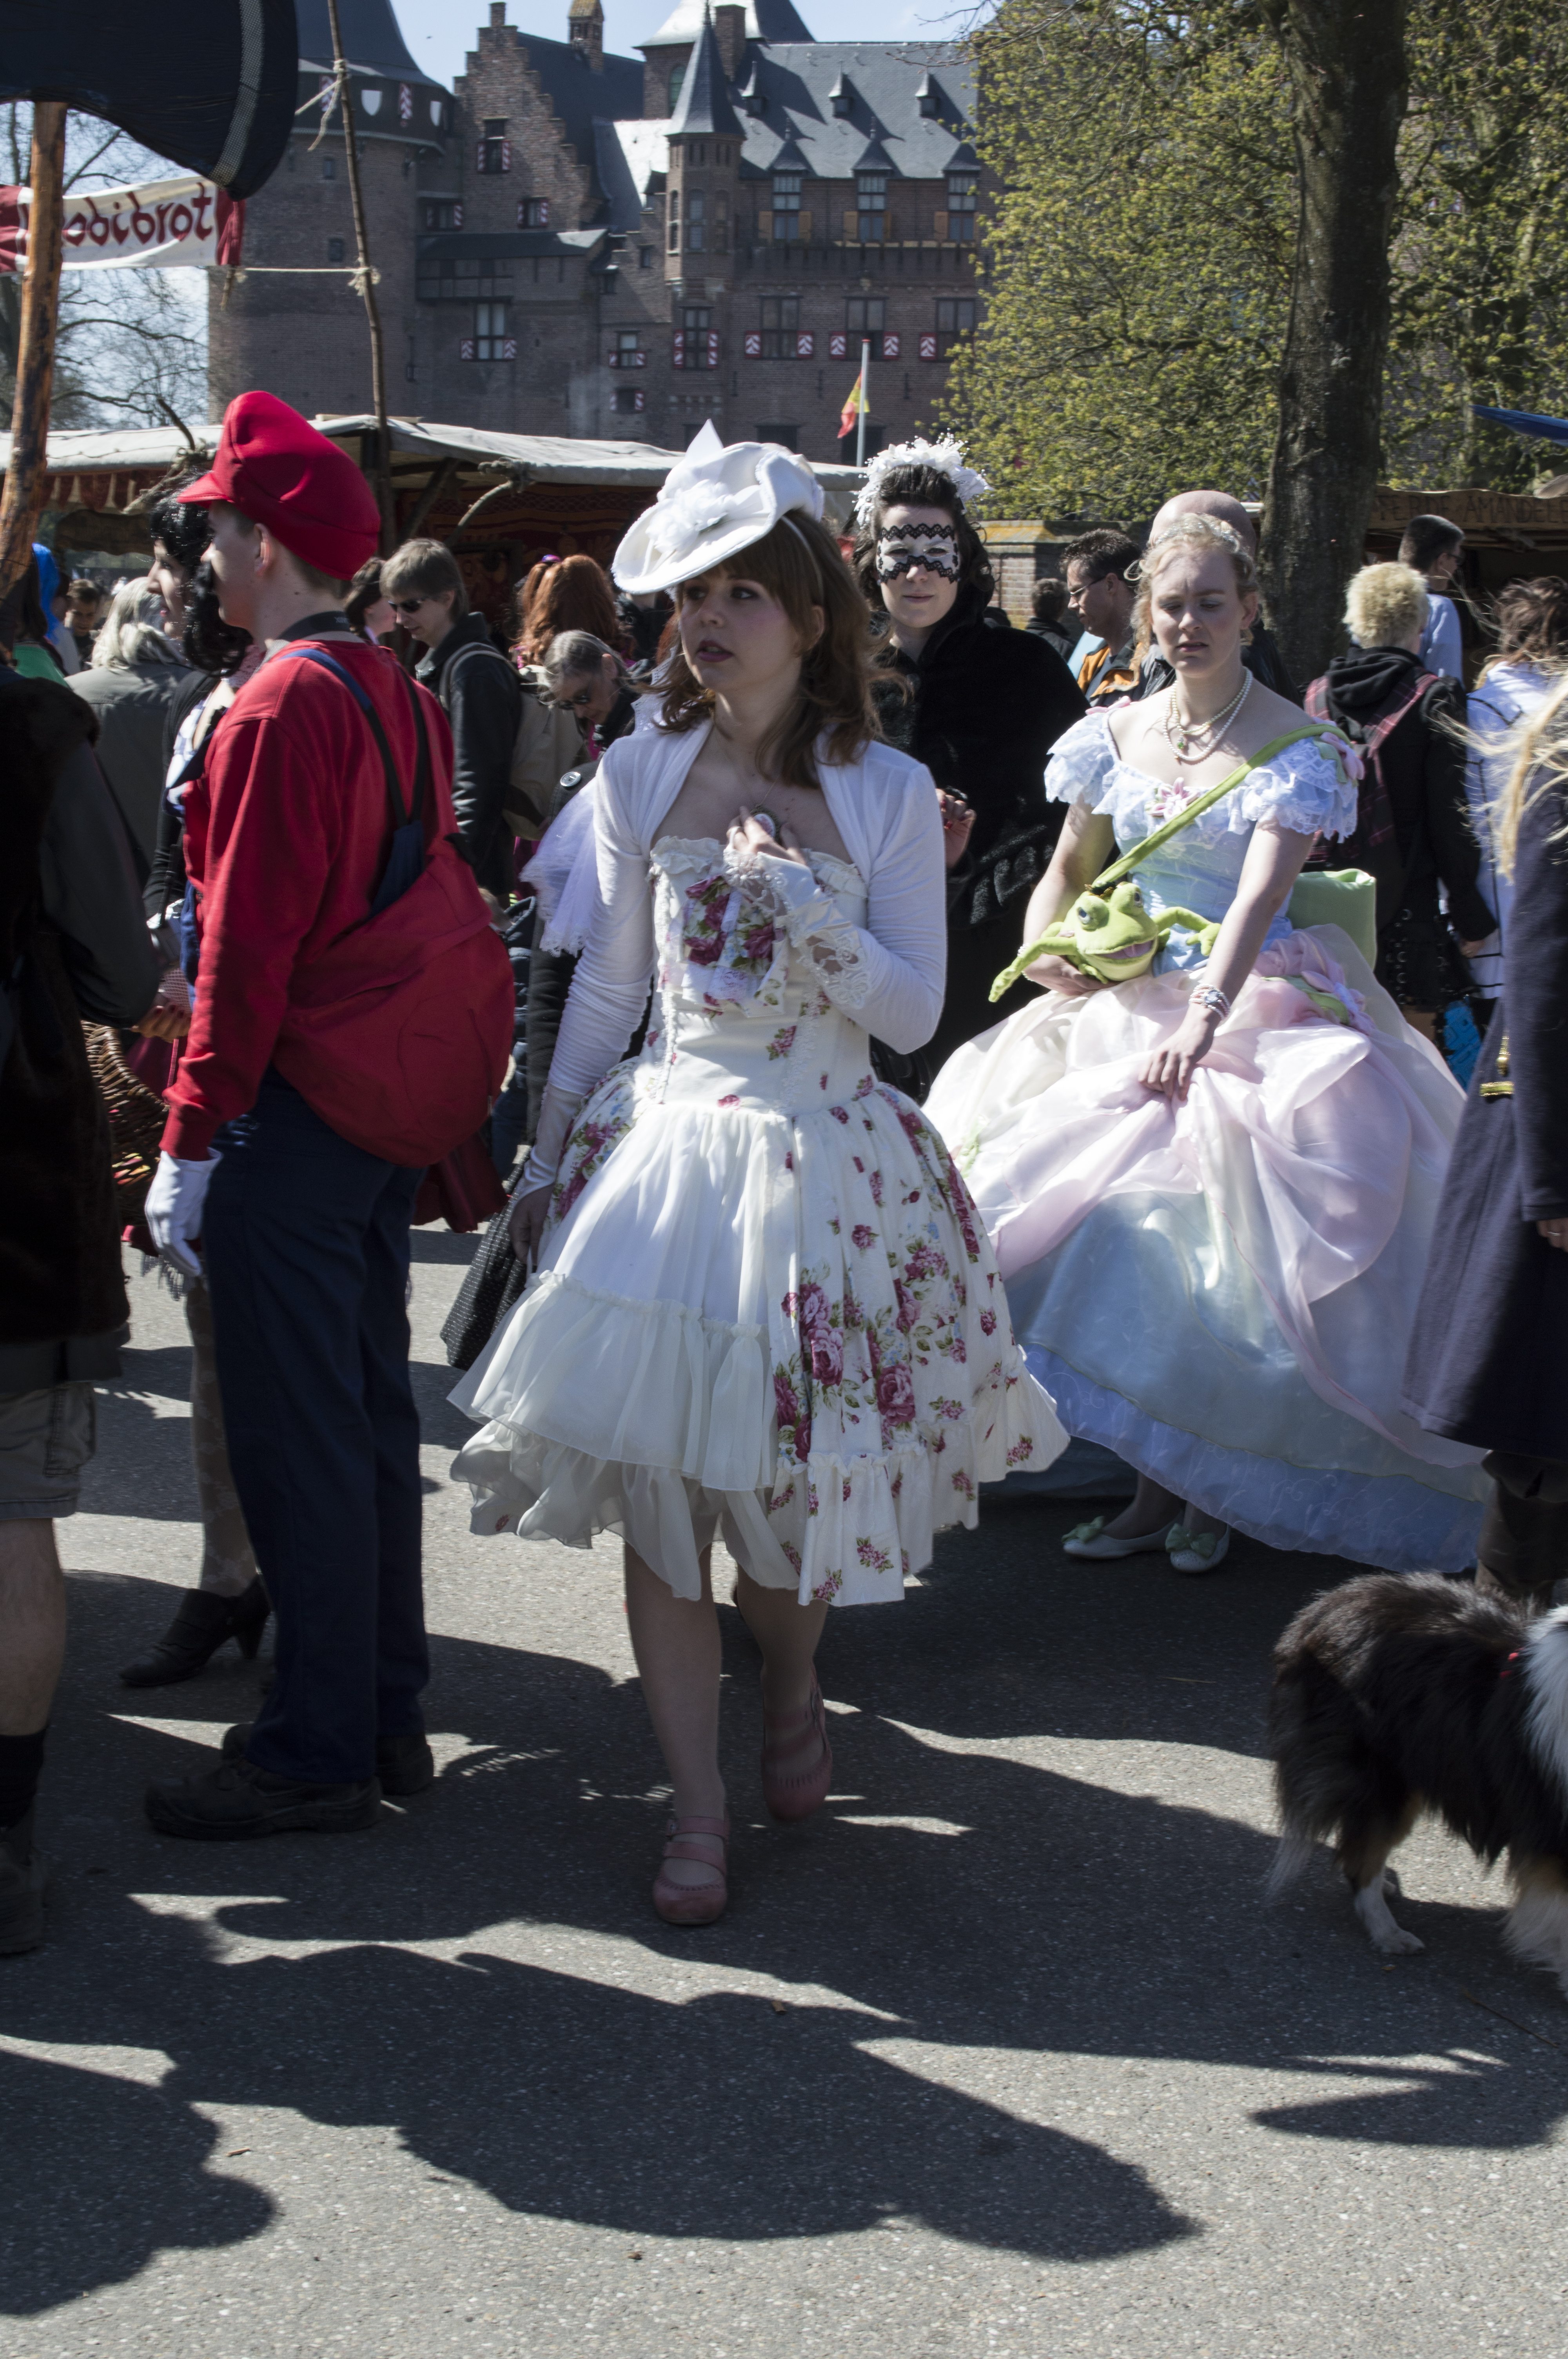
outdoor, people, photography, photo, carnival, nikon, clothing, holland, festival, nederland, netherlands, 2013, fun, dress, dutch, outdoorphotography, picture, photograph, fotos, foto, fotografie, fantasy, elf, event, tradition, costume, fair, paulvandevelde, pdvandevelde, padagudaloma, dordrecht, nederlandinfotos, evenementenfotografie, pvdvfotografie, pdvandeveldedordrecht, nederlandsefotografie, dutchphotogaraphy, totallydutch, fotografienederland, hollandsefotografie, fotografieholland, haarzuilens, dehaar, elfia, kasteeldehaar, elffantasyfair, elfiahaarzuilens, fantasyevent, elfia2013, wwwelfiacom, dwarveshobbits